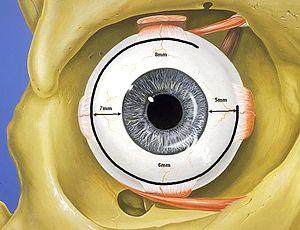
spirale de Tillaux
Paul Jules Tillaux, né le 8 décembre 1834 à Aunay-sur-Odon, dans le Calvados, et mort le 20 octobre 1904 à Paris, est un chirurgien et anatomiste français, professeur à Faculté de médecine de Paris, membre et président de l'Académie de médecine.